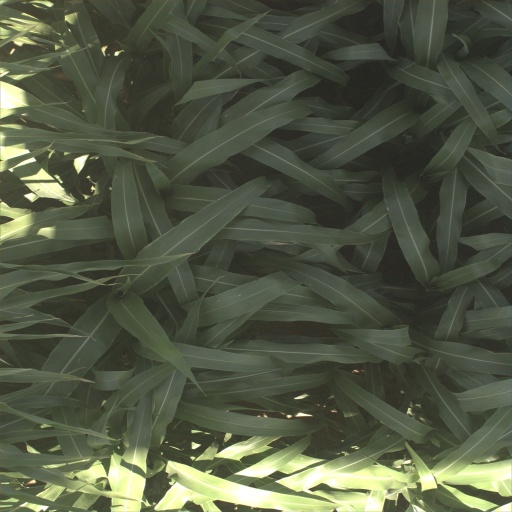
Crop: sorghum